Second Battle of Szolnok

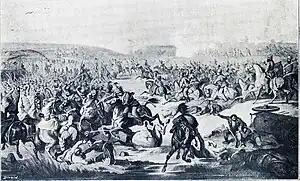
The attack of the Hungarian 3rd (Ferdinand) Hussar Regiment and the Polish Uhlans at the end of the Battle of Szolnok from 5 March 1849

Ottinger sent the 5th Cavalry Battery, probably under the cover of the 2nd Lieutenant-Colonel's Company of the 7th Cuirassier Regiment, across the northern side of the railway embankment to draw on themselves the attention of the Hungarian artillery that was opening fire, and then under its fire cover he started to lead the rest of his troops across the embankment. Probably the first who crossed over to the other side, and unlimbered on the main road, was the 1st K.u.K. twelve-pounder half-battery escorted by a wing of the 2nd Major's Company of the 6th Cuirassier Regiment. Vécsey tried to take advantage of this moment (when most of the Imperial Heavy Cavalry was still on the other side of the embankment) and sent two squadrons of the 3rd Hussars Regiment to attack the Imperial batteries. Although the wet terrain slowed down the attack somewhat, both squadrons reached the enemy despite the fire of the imperial batteries. However, the 2nd Lieutenant-Colonel's Company of the 7th Cuirassier Regiment managed to hold off the attacking Hussar squadron before the 5th Cavalry Battery, and after the arrival of the Major's Company and part of the 2nd Regimental Company of the 7th Cuirassier Regiment, they together drove back the enemy. On the other side, the 1st imperial 12-pounder half-battery was not so lucky: the attacking squadron of the 3rd Hussars Regiment first pushed back half of the 2nd Major's Company of the 6th Cuirassier Regiment, then broke into the battery's position and, despite the best efforts of the Cavalry artillerymen, captured a 12-pounder gun and three ammunition wagons. But the incoming Colonel's Squadron of the 6th Cuirassier Regiment managed to recover the cannon, and after the arrival of the Major's Squadron and the 2nd Colonel's Company of the 7th Cuirassier Regiment, the overwhelming superiority of the Austrian riders drove the Hussars back, causing them heavy losses. The three ammunition wagons were again in the hands of the imperials.